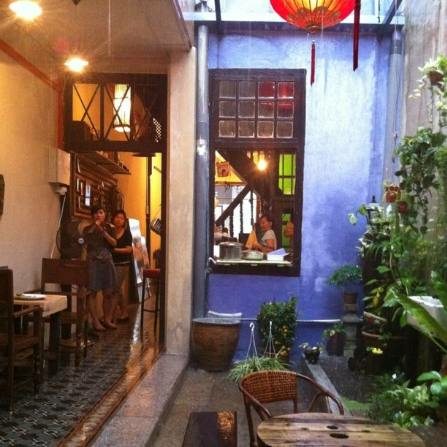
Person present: No